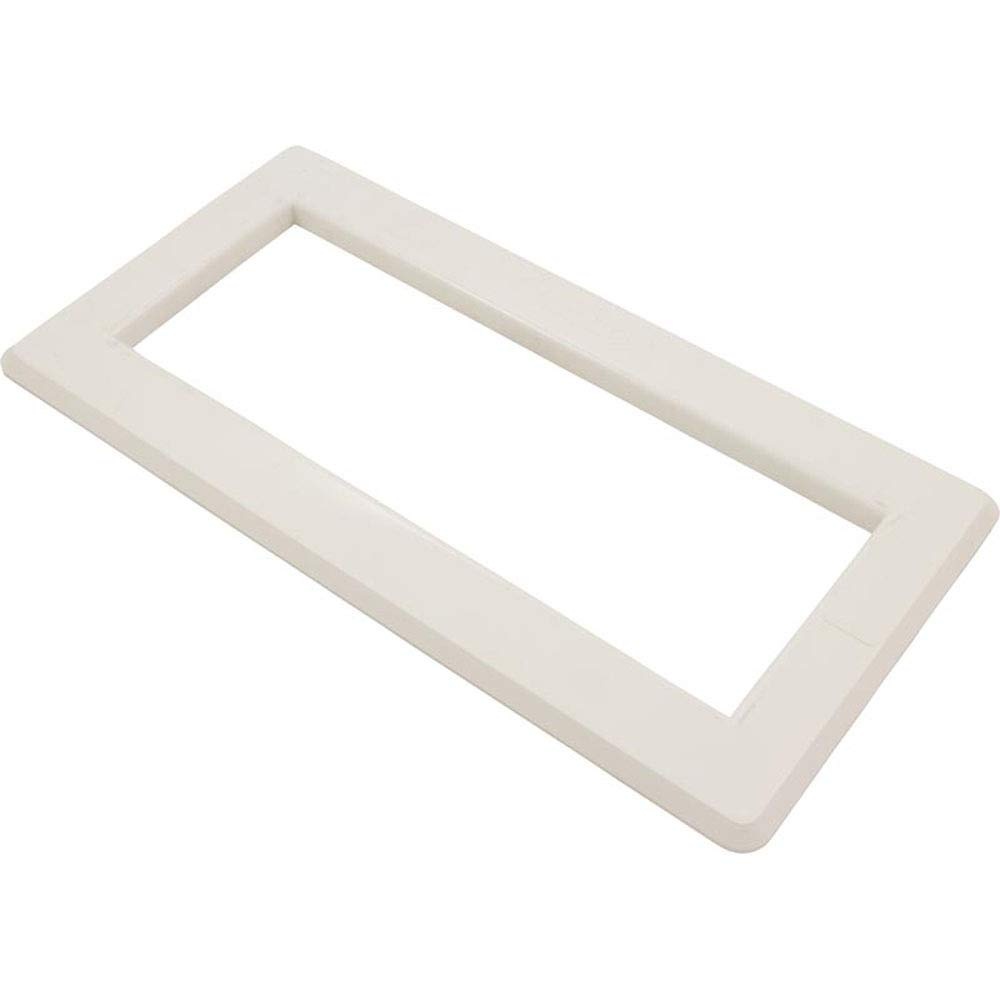
Latham Kafko 19-0200-0 Equator Skimmer Escutcheon - White
Brand: Latham
Category: Home & Garden > Pool & Spa > Pool & Spa Accessories > Pool Skimmers